Answer in natural language. Which object is closer to the camera taking this photo, brown wooden chair with soft cushion (highlighted by a red box) or lowpoly bed with brown blanket (highlighted by a blue box)? Choose between the following options: lowpoly bed with brown blanket (highlighted by a blue box) or brown wooden chair with soft cushion (highlighted by a red box)
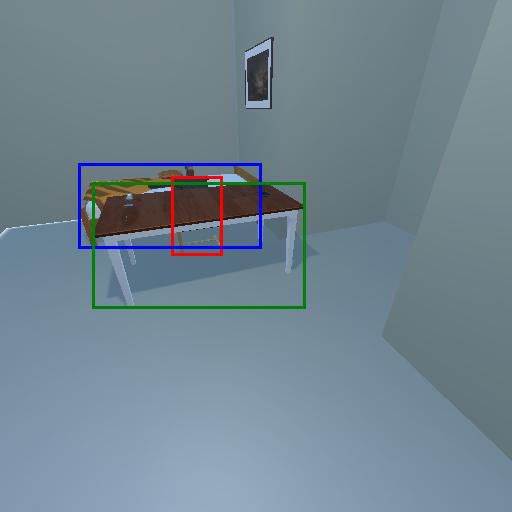
<answer>brown wooden chair with soft cushion (highlighted by a red box)</answer>